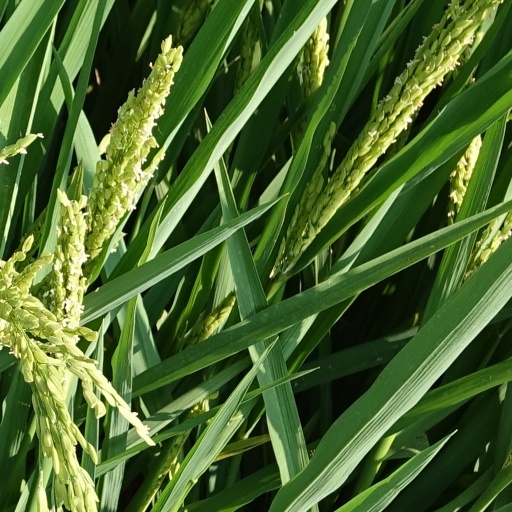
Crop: rice